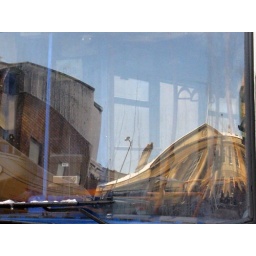
Emmanuel College, Cambridge reflected in the front window of a bus